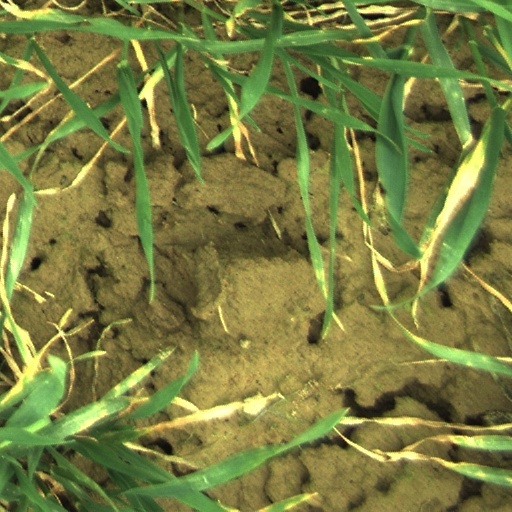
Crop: wheat